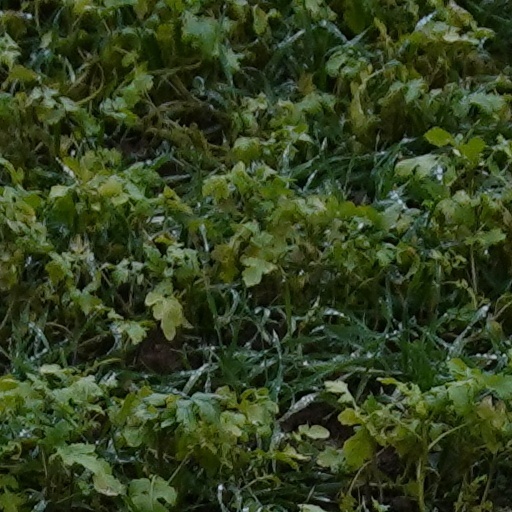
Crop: wheat